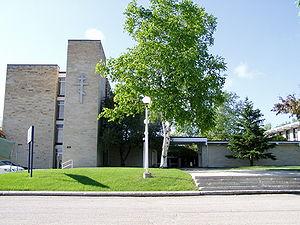
L'Église orthodoxe ukrainienne du Canada, acronyme en anglais UOCC, est une des Églises orthodoxes née dans la diaspora ukrainienne. Elle est autonome mais rattachée canoniquement au Patriarcat œcuménique de Constantinople. Le chef de l'Église porte le titre d'Archevêque de Winnipeg et du diocèse central, Métropolite du Canada, avec résidence à Winnipeg. Le titulaire actuel est Youri, depuis le 14 juillet 2010.